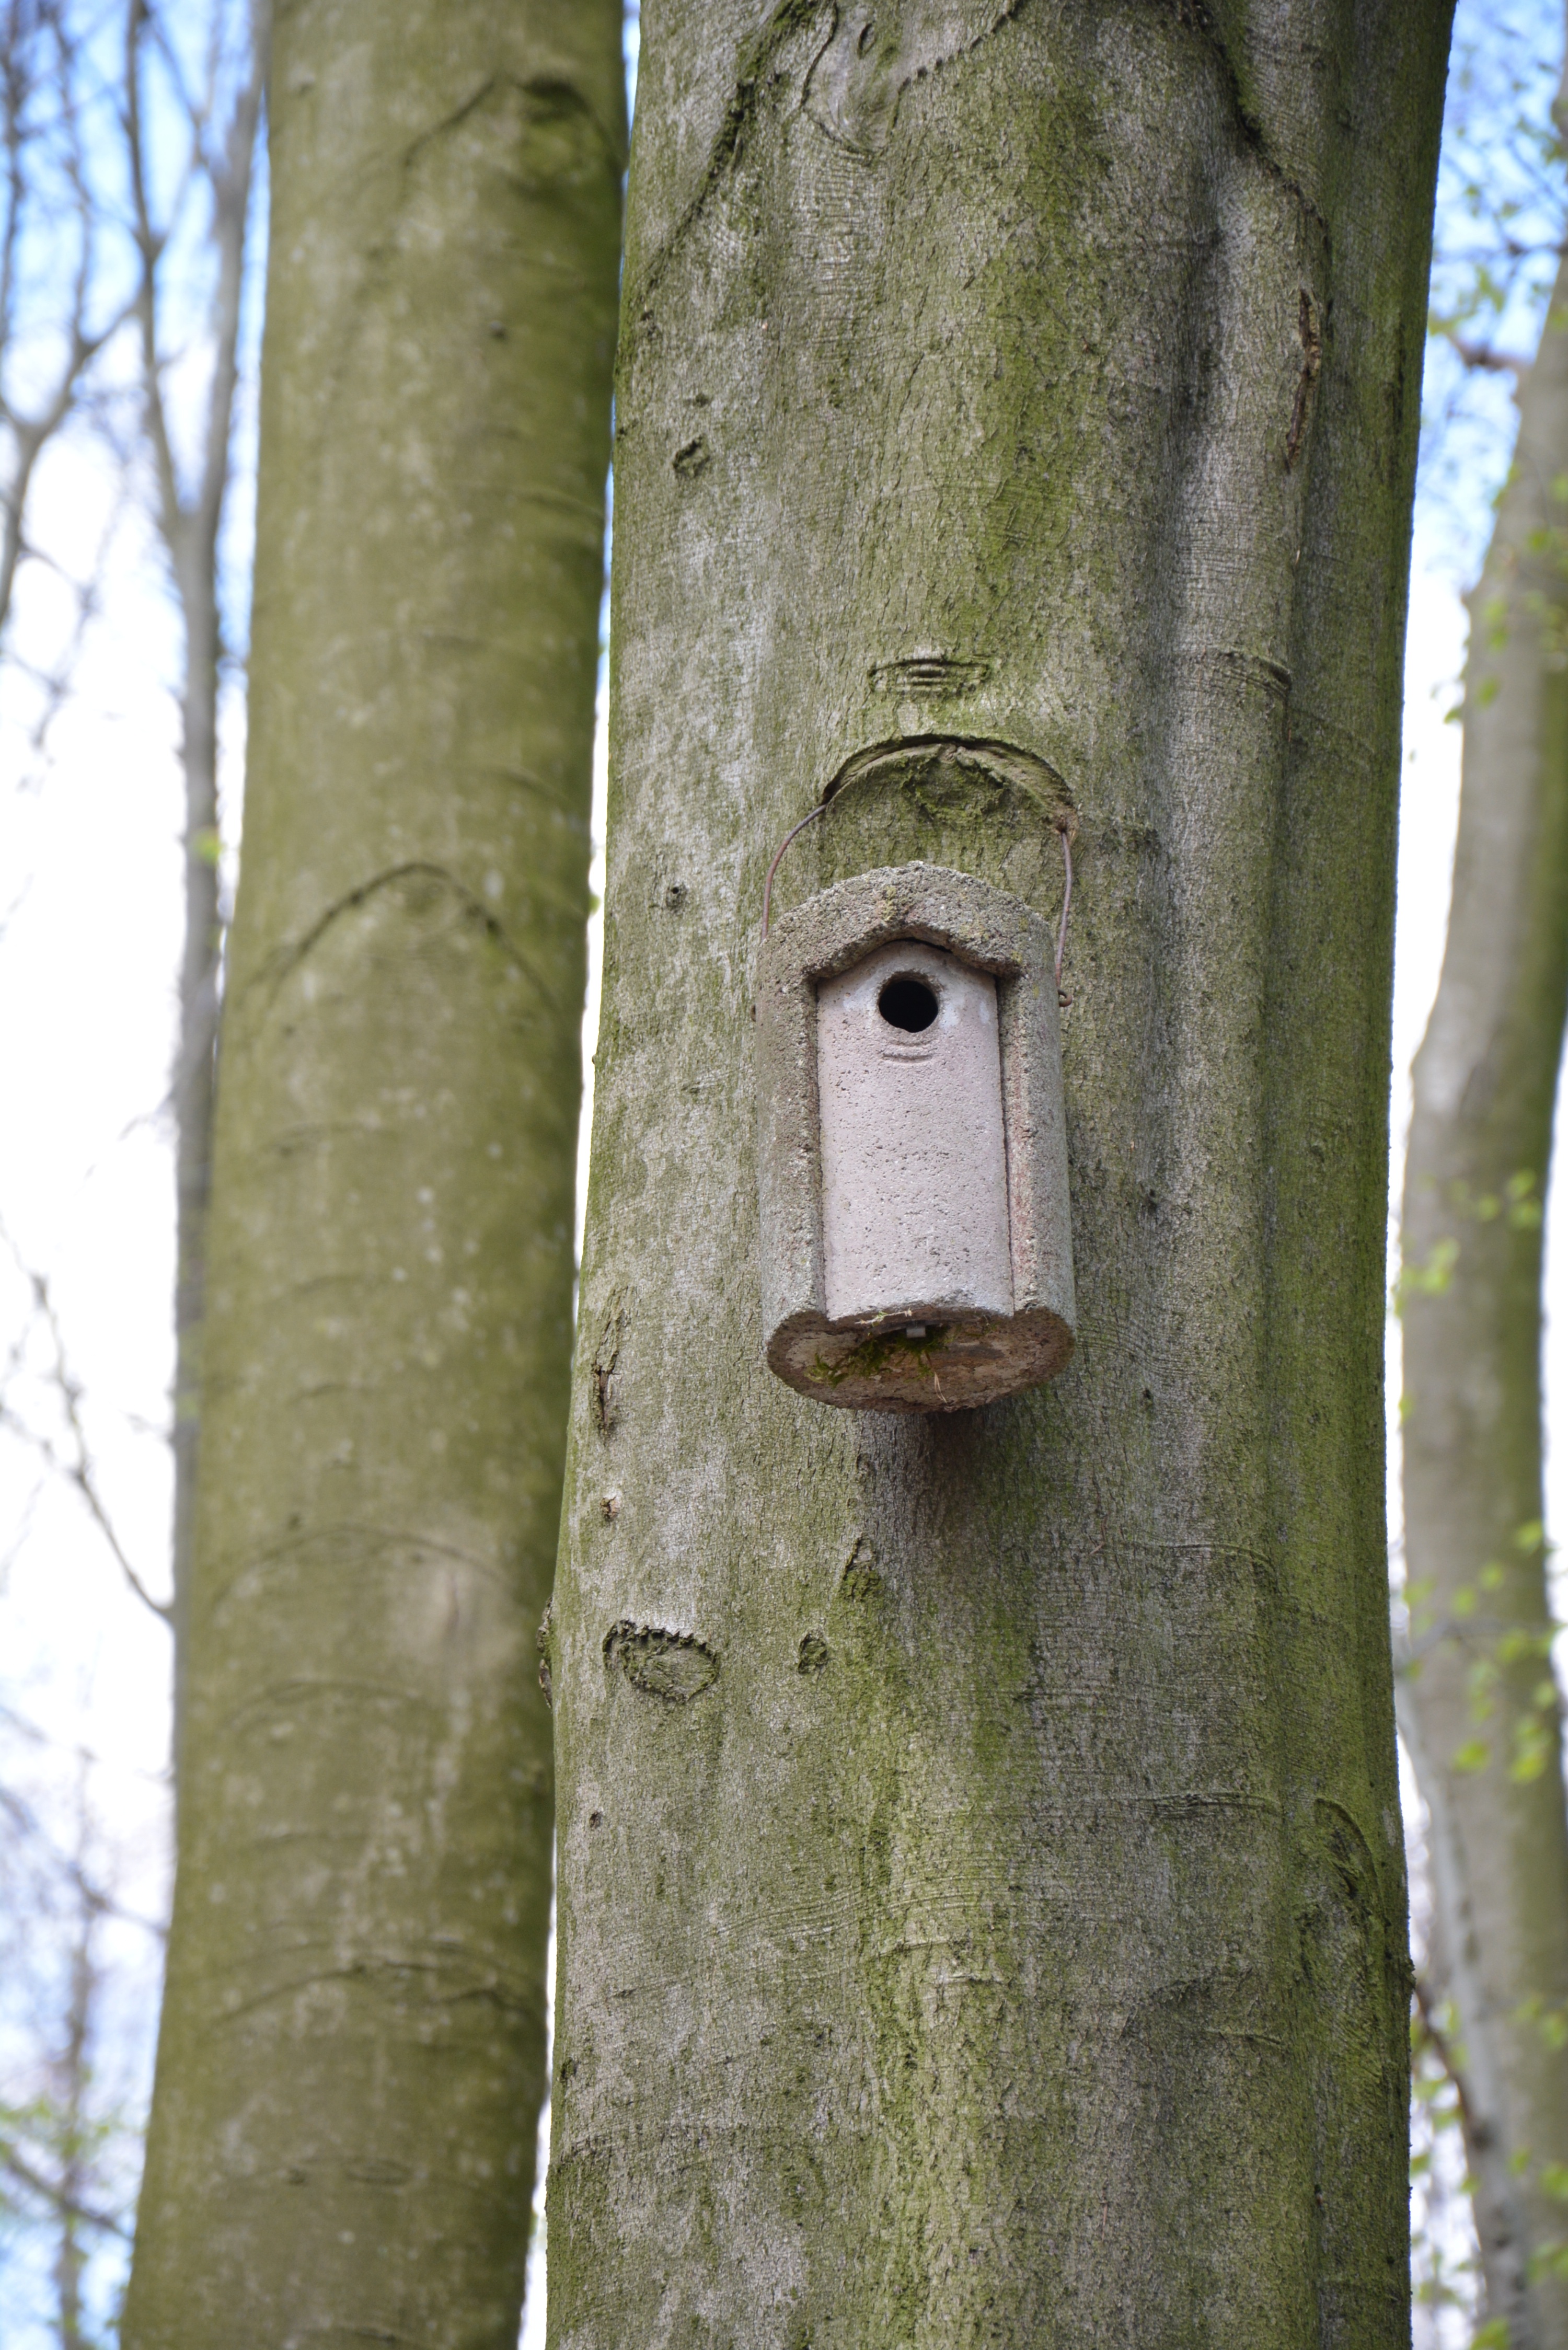
tree, nature, forest, branch, plant, wood, leaf, trunk, spring, green, birch, woodland, beech, aviary, flowering plant, plant stem, woody plant, land plant